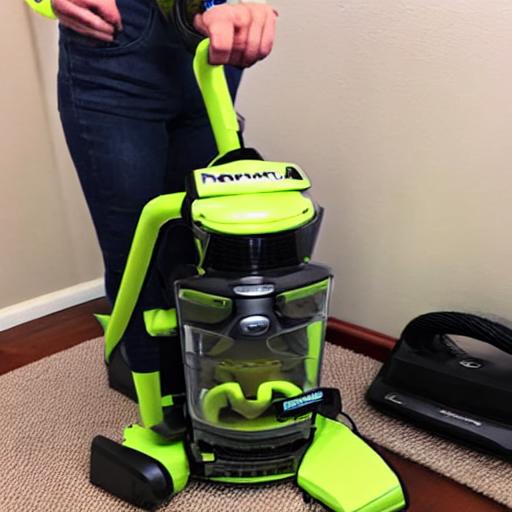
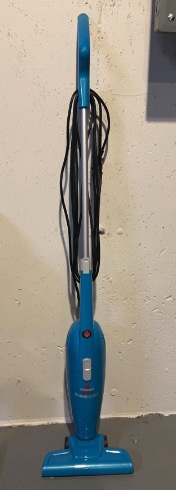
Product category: items_vacuum
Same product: no